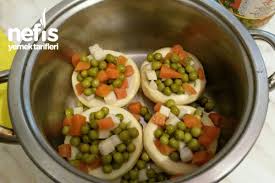
Yemek: enginar